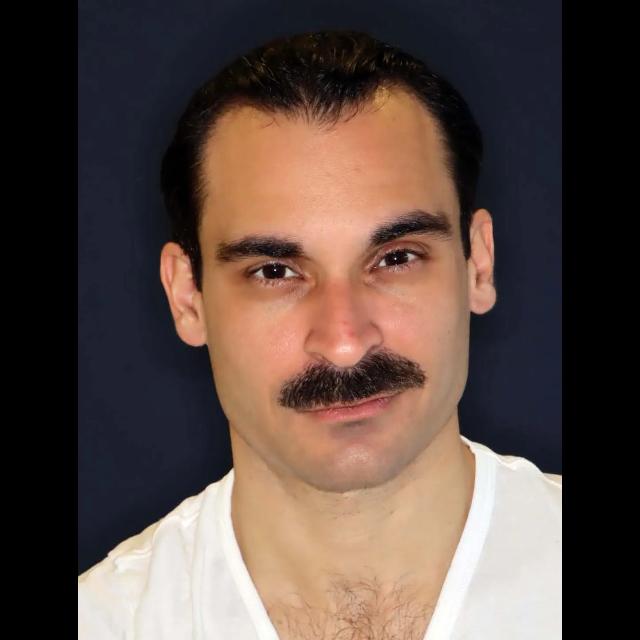
Portrait style: Real Portrait